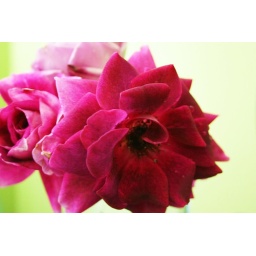
My Burgundy iceburg roses sitting on the desk in my office.